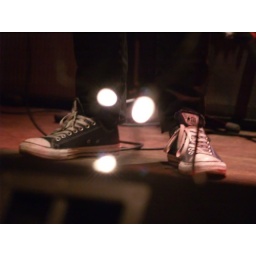
soft rock in soft shoes